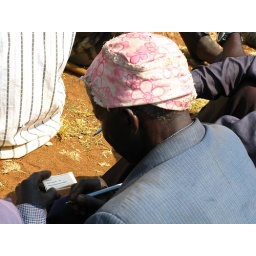
at an auction in which farmers bid for contracts to plant trees for carbon